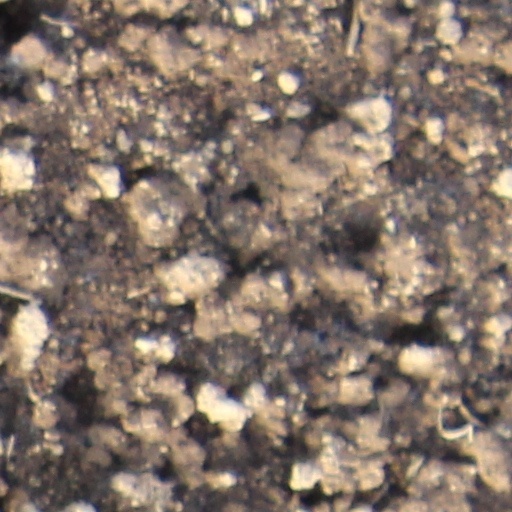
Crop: wheat